John Davis (Medal of Honor, 1898)

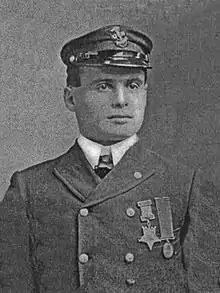

John Davis (October 28, 1877 – June 9, 1970) was an American sailor serving in the United States Navy during the Spanish–American War who received the Medal of Honor for bravery.